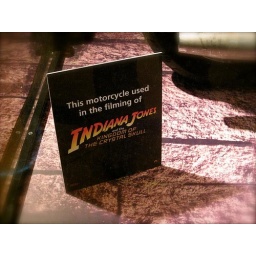
"This motorcycle used in the filming of INDIANA JONES 4" sign @ the Arclight